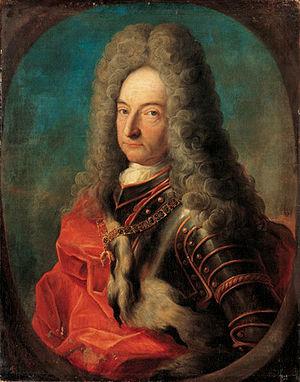
Antoine-Florian de Liechtenstein, né en 1656, mort le 11 octobre 1721. Il est titré « prince de Liechtenstein » dès 1709. Le prince Antoine-Florian de Liechtenstein règne sur la principauté comme premier prince souverain de 1719 à 1721.
Cet article donne la liste des princes de Liechtenstein depuis la création de la principauté de Liechtenstein le 23 janvier 1719.